Basingstoke

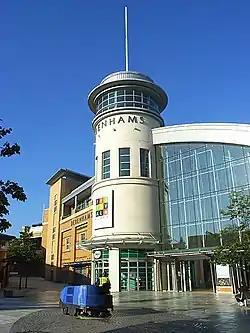
Festival Place shopping centre in August 2007

Basingstoke suffered very little bomb damage during the Second World War. A stick of German bombs did fall in the Church Square area on 16 August 1940. On the same day, bombs destroyed part of a row of houses in Burgess Road; six people were killed in the raid. Overall, 13 civilians died from enemy action during the war in the town. After the war, the town had a population of 25,000.